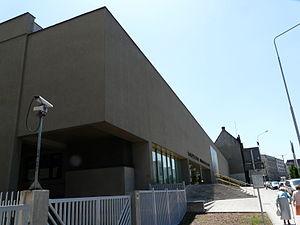
Le musée national de Poznań, en Pologne, communément abrégé en MNP, est un établissement culturel public et l'un des plus grands musées en Pologne. Il abrite une riche collection de peinture polonaise depuis le XVIᵉ siècle, et une collection de peinture étrangère. Le musée héberge également des collections numismatiques et une galerie d'arts appliqués.